Barrett Creek (British Columbia)

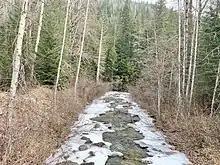
Barrett Creek near its confluence with the Salmo River

Barrett Creek is a creek in the Selkirk Mountains in the West Kootenay region of the Regional District of Central Kootenay in British Columbia, Canada. The creek flows east from Barrett Lake to the Salmo River in the community of Porto Rico a few kilometres north of Ymir. Porto Rico was the site of mines staked in 1896, and some early maps may refer to Barrett creek as Porto Rico creek.